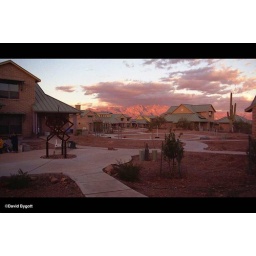
December 2003 - not much change but the little creosote bush and fruit tree in the middle are growing.